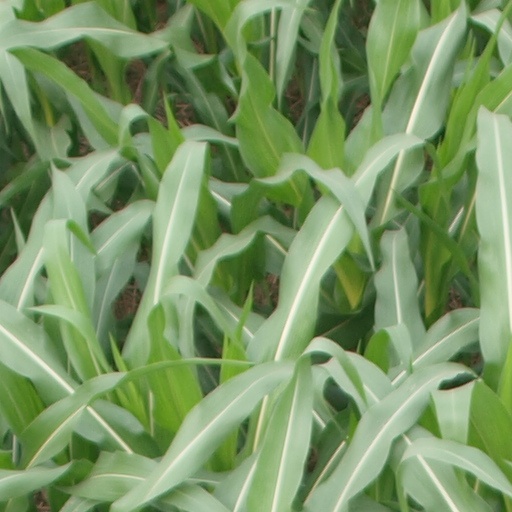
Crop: maize; corn